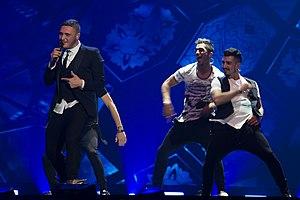
Israël a annoncé en 2014 sa participation au Concours Eurovision de la chanson 2015 à Vienne, en Autriche.